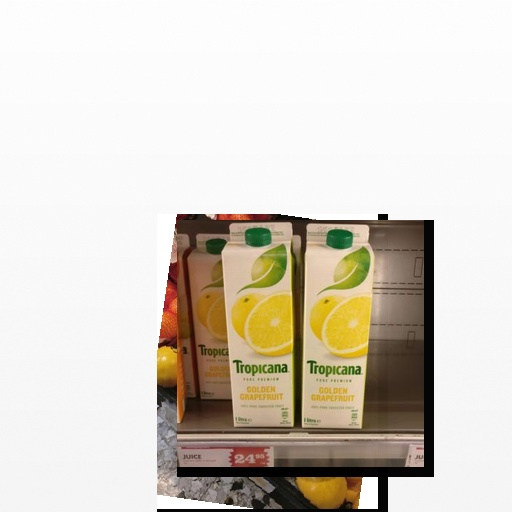
Food items: red_grapefruit, golden_grapefruit_juice